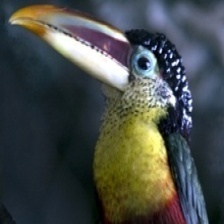
Species: CURL CRESTED ARACURI
Scientific name: PTEROGLOSSUS BEAUHARNAESII
ImageNet parent category: toucan